Catherine of Lancaster

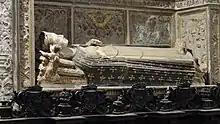
Catherine's tomb

Queen Catherine died at Valladolid on 2 June 1418, of a stroke, leaving her thirteen-year-old son at the mercy of self-interested courtiers. She is buried with her husband in the Capilla de los Reyes Nuevos in Cathedral of Toledo. Her monumental effigy shows her with a long face and a highly arched forehead.